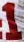
Number: 1